Madame X Tour

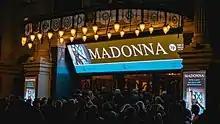
Banner for one of the London shows at the Palladium. Madonna claimed the venue tried to "censor" her by cutting short a concert after she ran over her curfew.

Madonna's tardiness was widely criticized. In Las Vegas, she took the stage at 12:30 am when the concert was scheduled to start at 10:30 pm; she then told the audience: "A queen is never late." This was met with backlash from fans, who demanded a refund and deemed her attitude "condescending and alienating." A man from Florida named Nate Hollander went as far as to file a class action lawsuit against Madonna after the Miami concert he planned to attend was pushed back by two hours to accommodate the singer's tardiness. "Ticketholders had to work and go to school the next day, which prevented them from attending a concert that would end at around 1:00 a.m.", the lawsuit read. Hollander then attempted to obtain a refund for the three entrances he had purchased but was unsuccessful. Due to the singer's late appearance for the February 5, 2020, concert in London, the show went over the Palladium's 11 pm curfew, causing the venue to pull the curtains down on the concert. The final song, "I Rise", was performed with the lights and Madonna's microphone switched off. She claimed it was "5 minutes past our 11:00 curfew" and accused the venue of trying to "censor" her and of "pulling down the metal fire curtain that weighs nine tonnes." The venue denied having used the fire curtain, but did not directly comment on the show being cut short. Madonna then posted a video on Instagram showing her swearing from behind the curtain, before eventually returning to perform "I Rise".